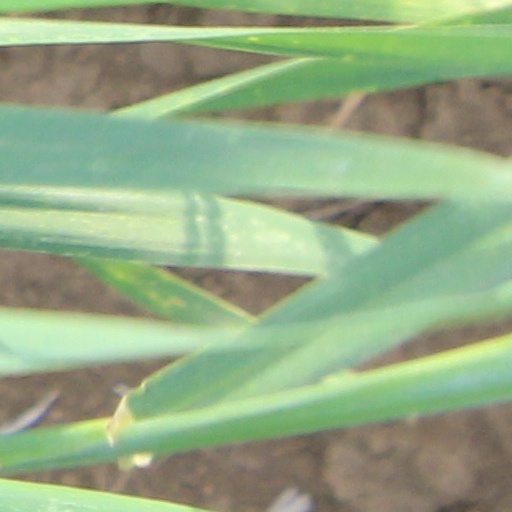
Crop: wheat